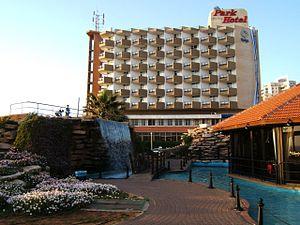
""Park Hôtel"". L'un des nombreux hôtels de Netanya"
L'attentat de l'hôtel Park est un attentat-suicide perpétré le 27 mars 2002 à Netanya en Israël, et revendiqué par le mouvement palestinien Hamas. Il cause la mort de 30 civils israéliens et étrangers dont des Français. 143 personnes sont blessées.